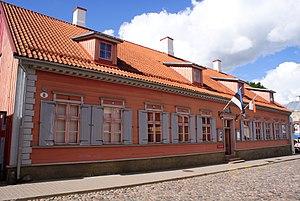
Cet article présente une liste non exhaustive de musées en Estonie.